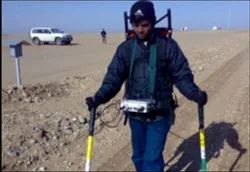
Label: Cathodic_Protection_Systems